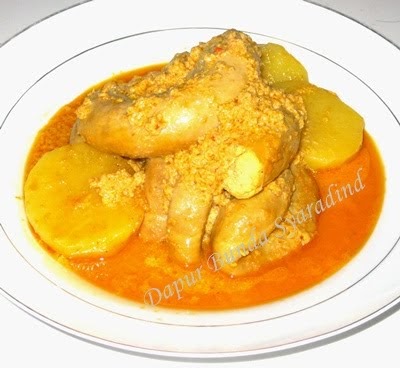
Label: gulai_tambusu